Kata Station

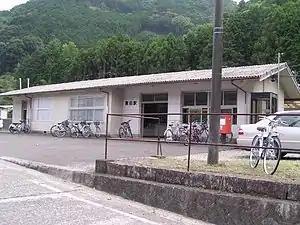
Kata Station

is a passenger railway station in located in the city of Owase, Mie Prefecture, Japan, operated by Central Japan Railway Company (JR Tōkai).